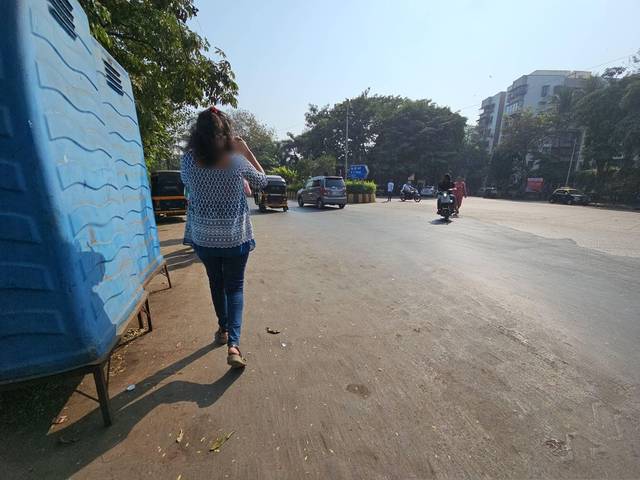
Region: India
Coordinates: 19.048, 72.827